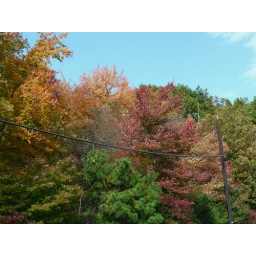
Shot out the car window in Jackson, New Jersey on 571 on the way to Hershey, Pennsylvania 10-23-10